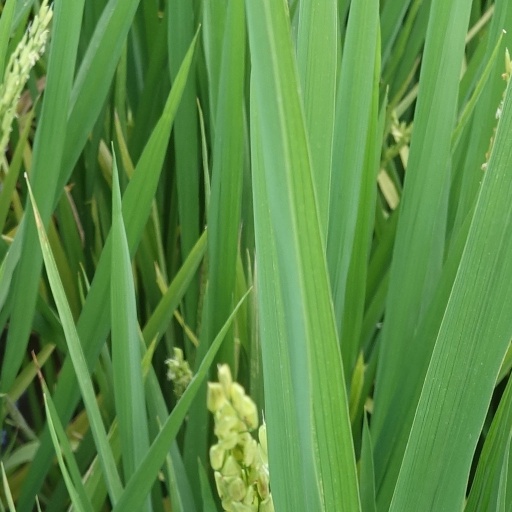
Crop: rice